Thermography

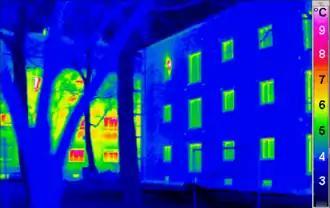
Thermogram of a traditional building in the background and a "passive house" in the foreground

Infrared thermography (IRT), thermal video or thermal imaging, is a process where a thermal camera captures and creates an image of an object by using infrared radiation emitted from the object. It is an example of infrared imaging science. Thermographic cameras usually detect radiation in the long-infrared range of the electromagnetic spectrum (roughly 9,000–14,000 nanometers or 9–14 μm) and produce images of that radiation, called thermograms.